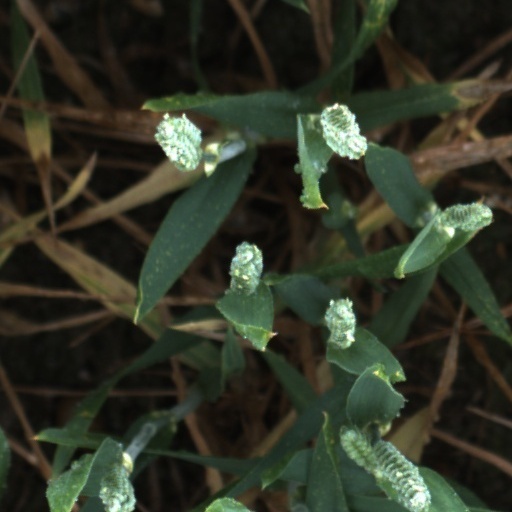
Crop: wheat